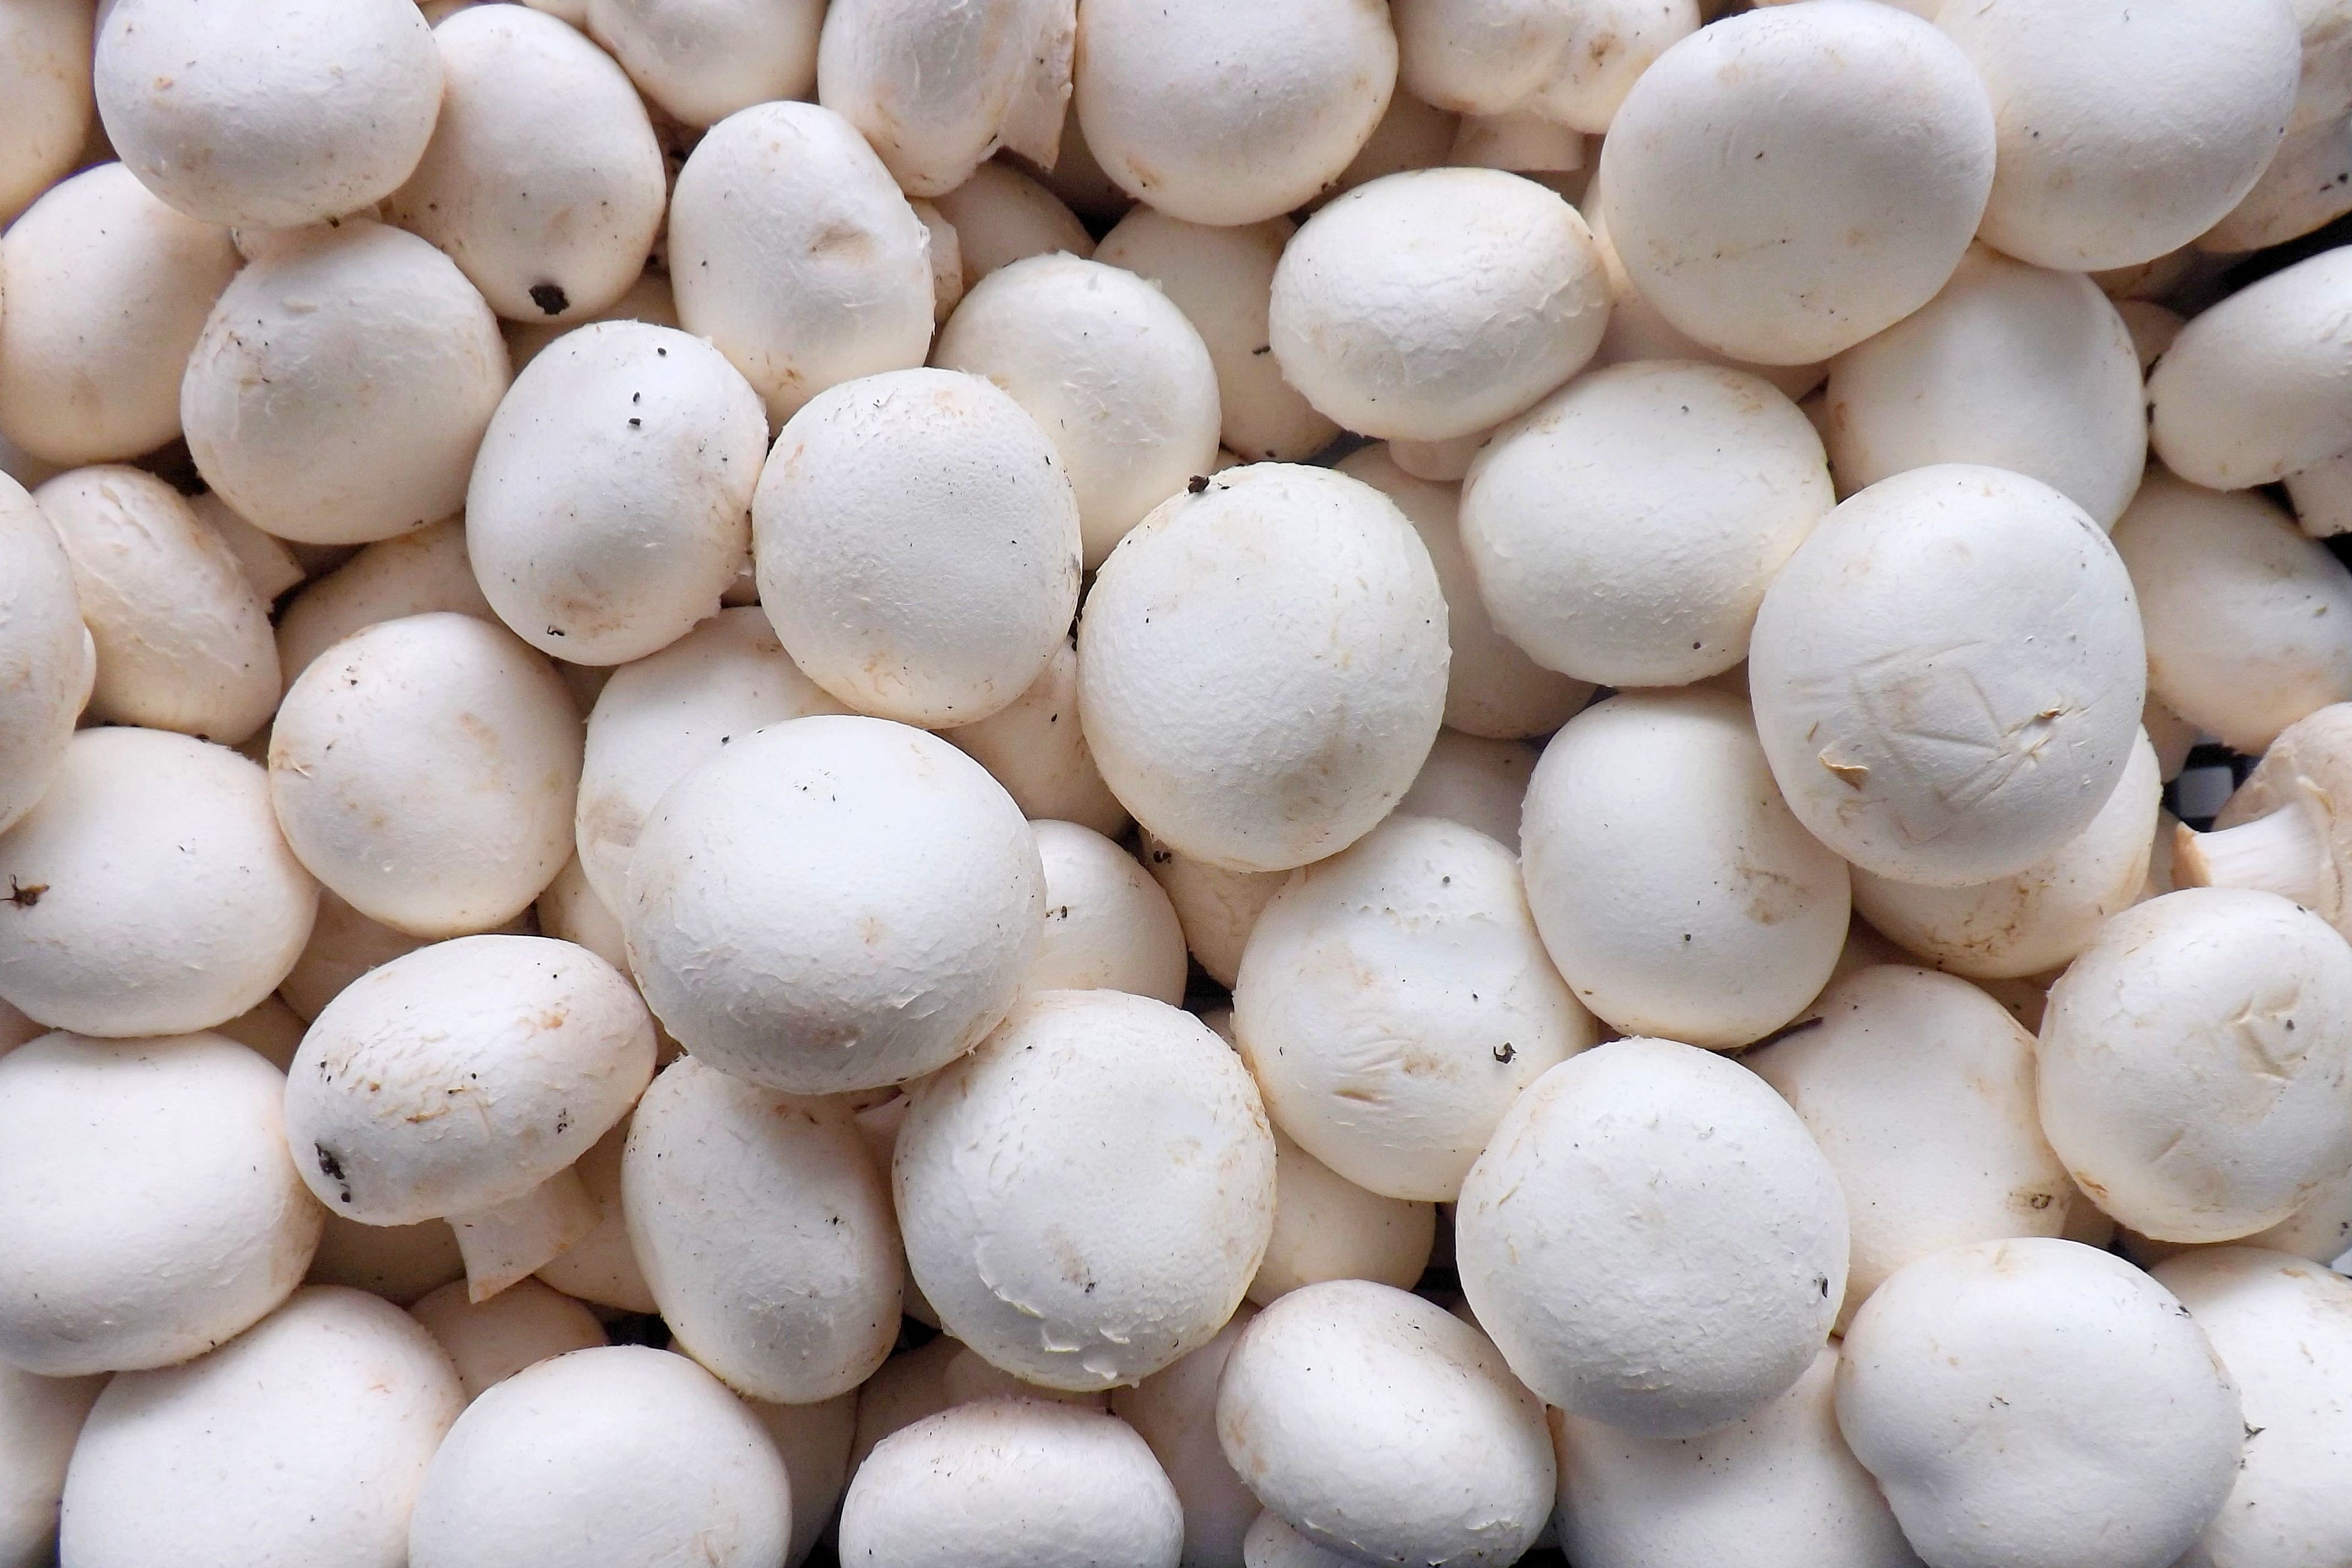
white, food, mushroom, fungus, mushrooms, agaricus, white mushroom, oyster mushroom, edible mushroom, shiitake, medicinal mushroom, agaricomycetes, agaricaceae, champignon mushroom, pleurotus eryngii